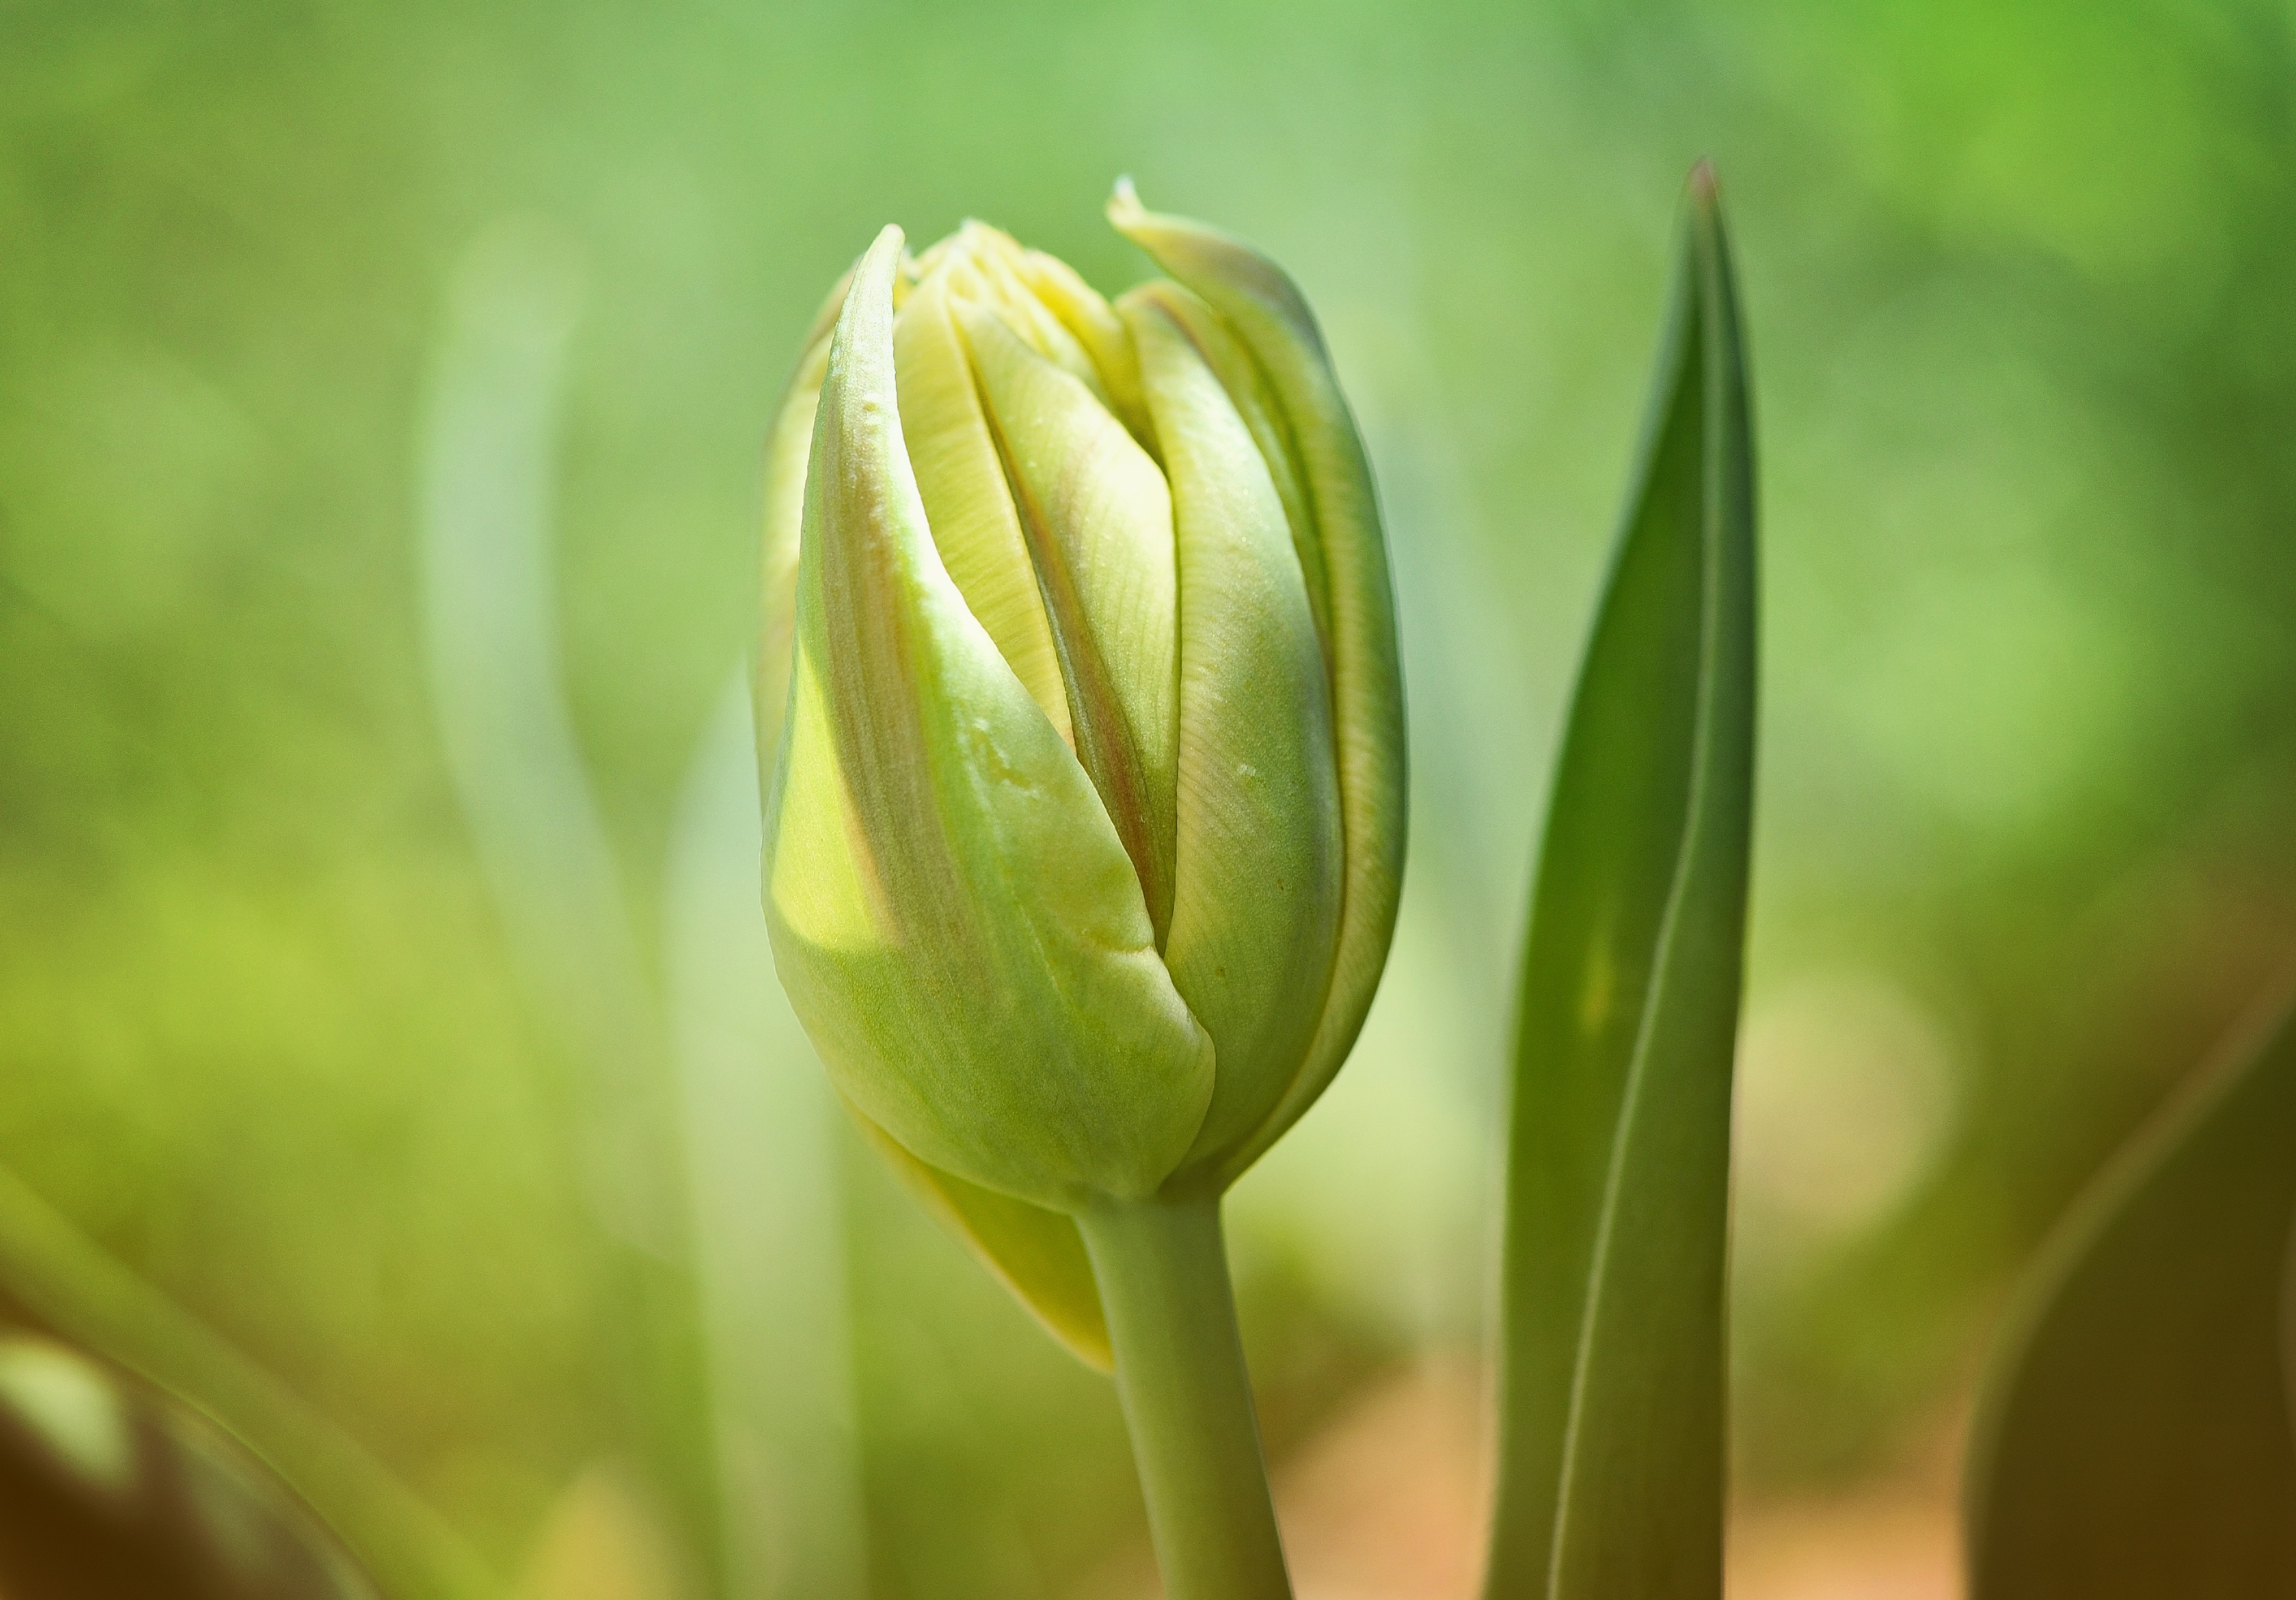
nature, plant, photography, flower, petal, tulip, green, botany, yellow, garden, close, flora, close up, closed, bud, spring flower, macro photography, flowering plant, schnittblume, lily family, plant stem, land plant